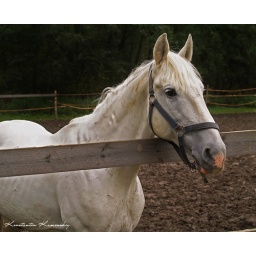
Horse in paddock. Melancholy white horse is alone.